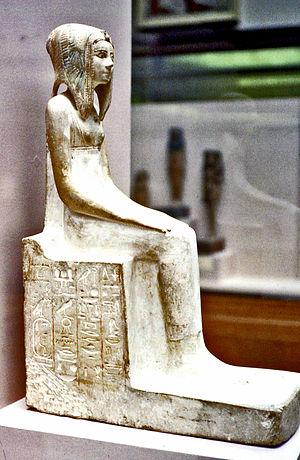
Tétishéri est la fille de Tienna et Néfrou qui ne sont pas membre de l'élite égyptienne. Sa mère avait la qualité de « maîtresse de maison » et son père la fonction de « juge ». Elle est choisie comme épouse, en dépit de son ascendance non-royale, par le roi Sénakhtenrê Ahmosé dit « l'Ancien » qui en fait sa grande épouse royale.